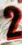
Number: 2